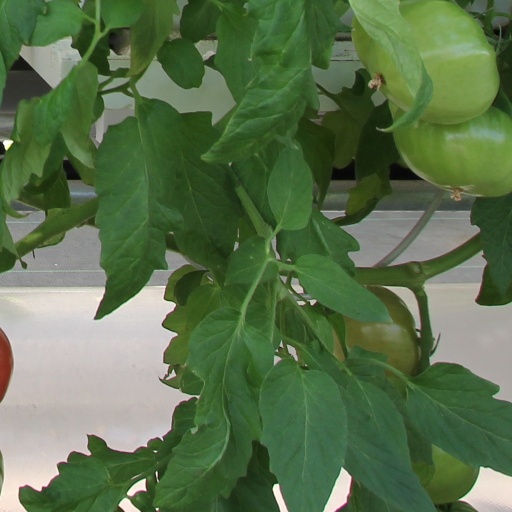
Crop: tomato